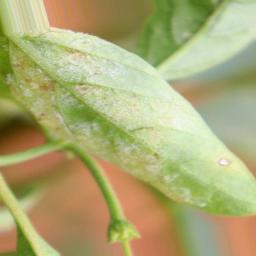
Label: powdery mildew